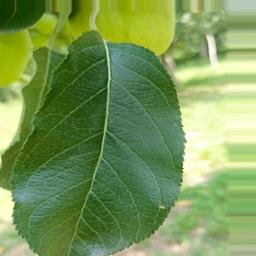
Label: Healthy